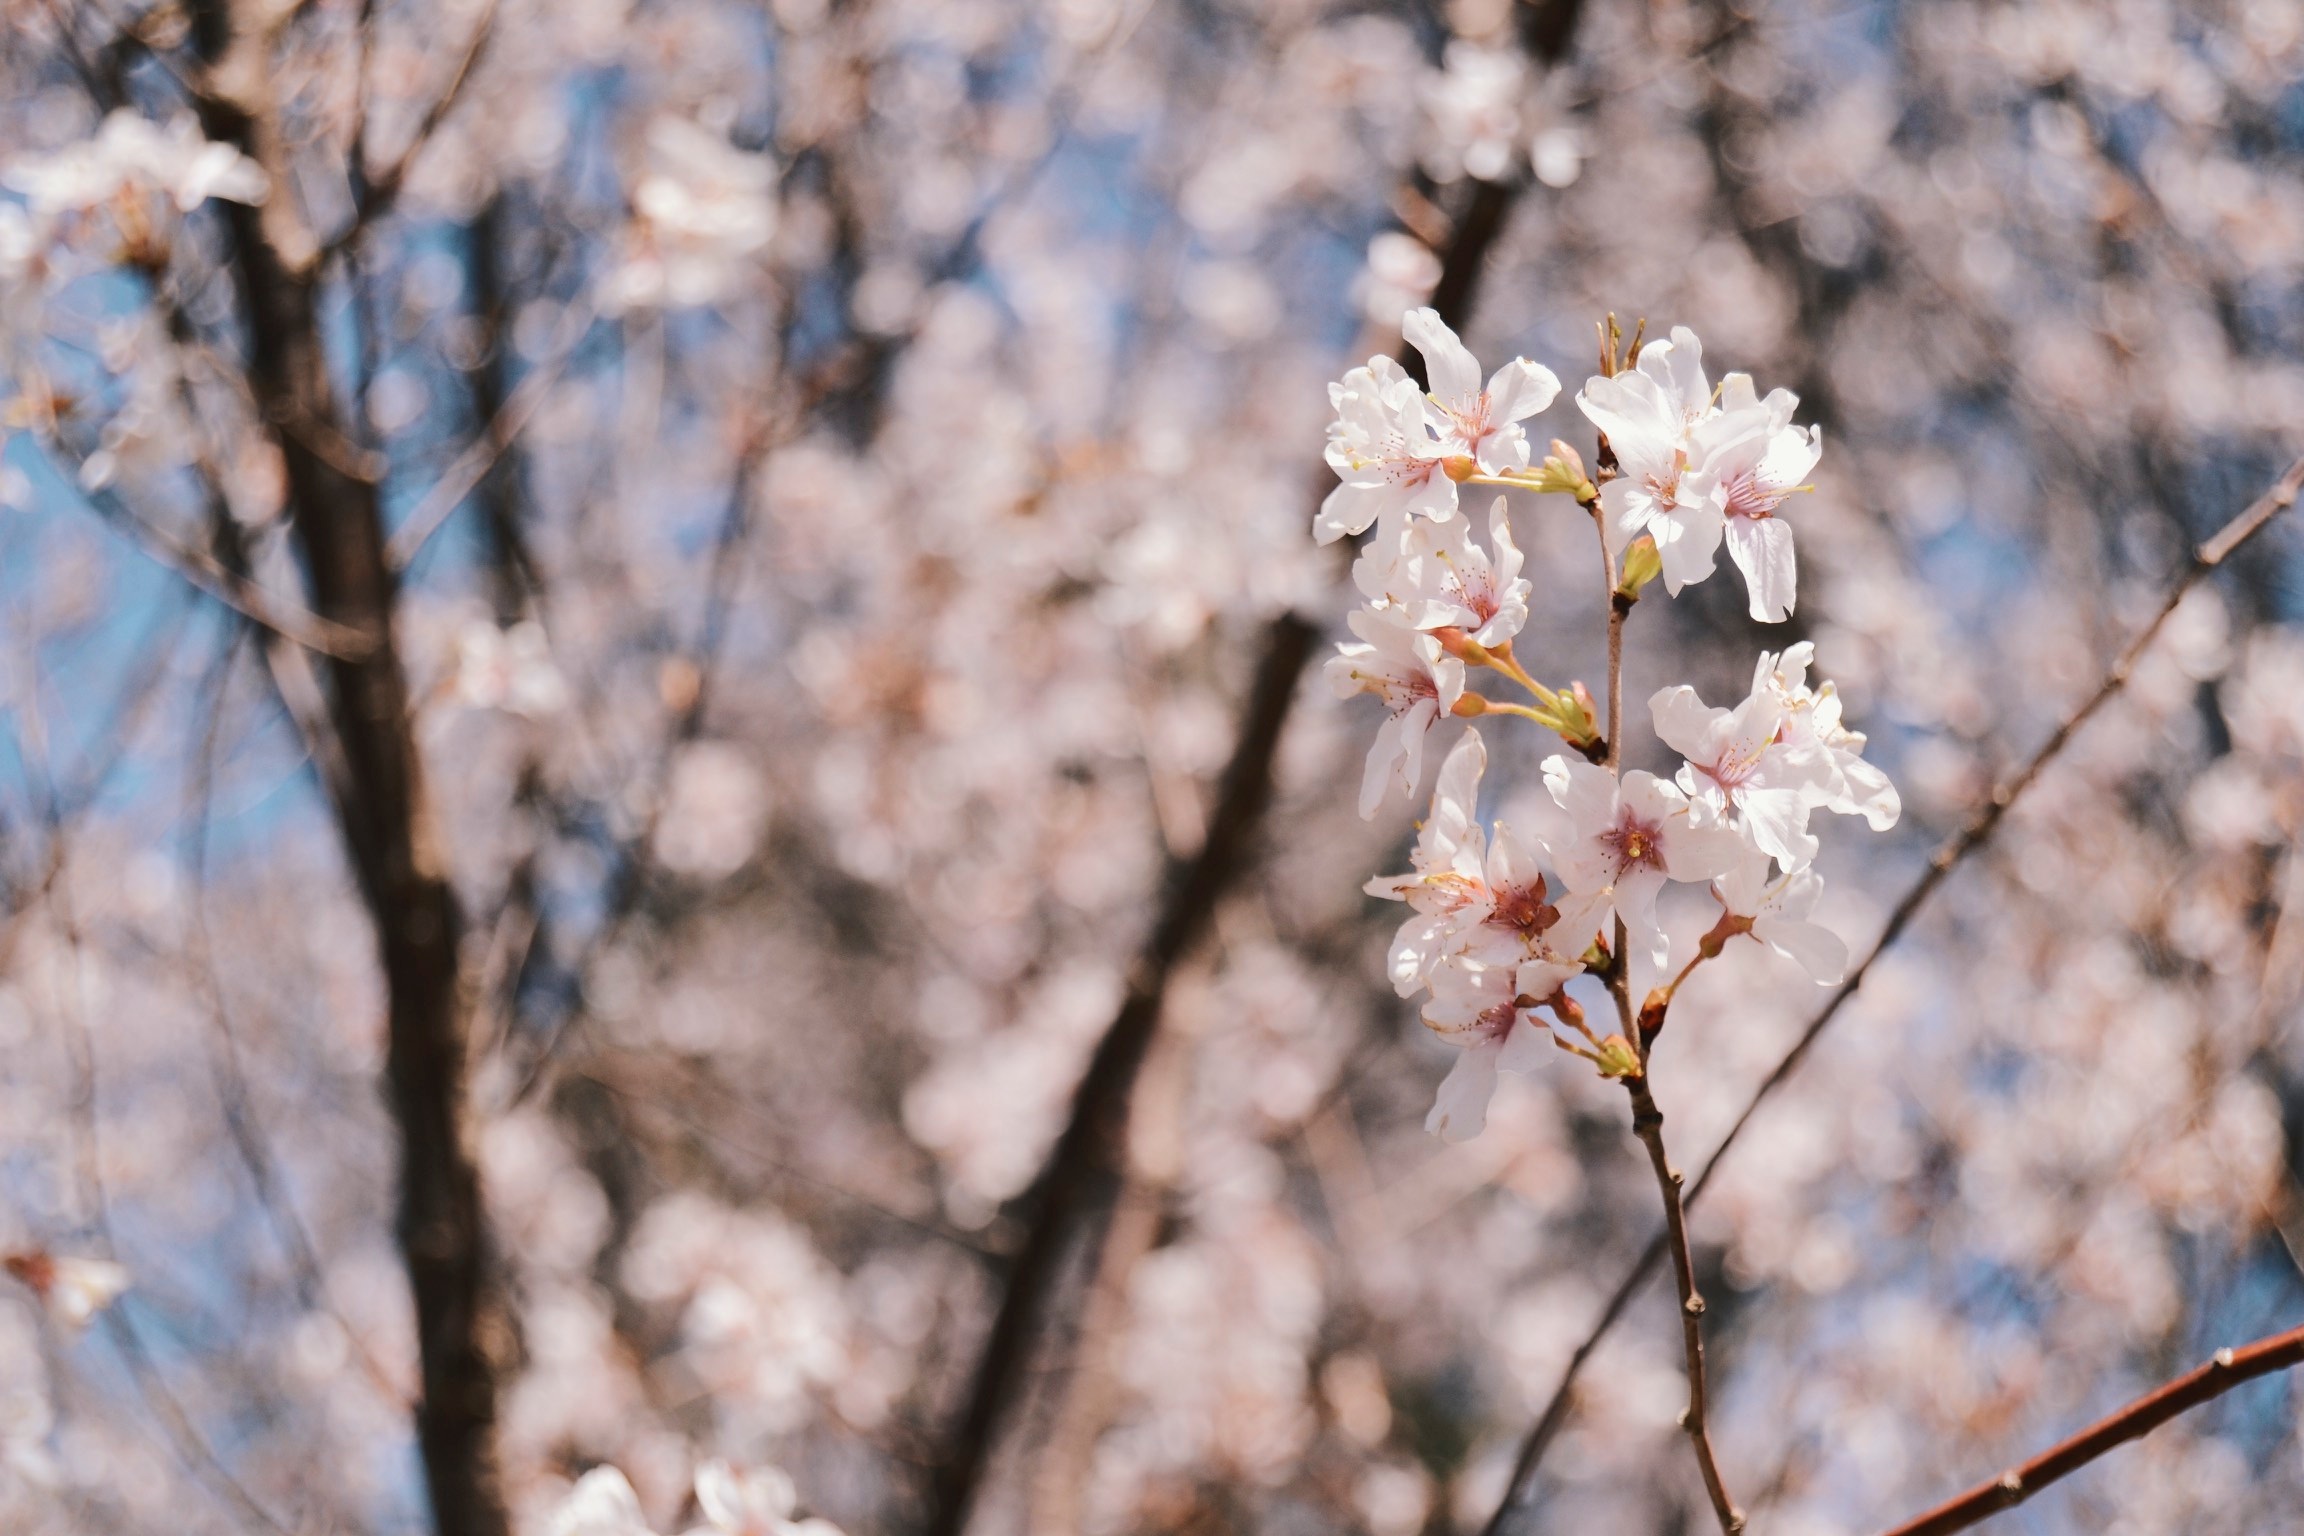
tree, nature, branch, blossom, plant, flower, spring, produce, botany, flora, season, cherry blossom